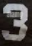
Number: 3